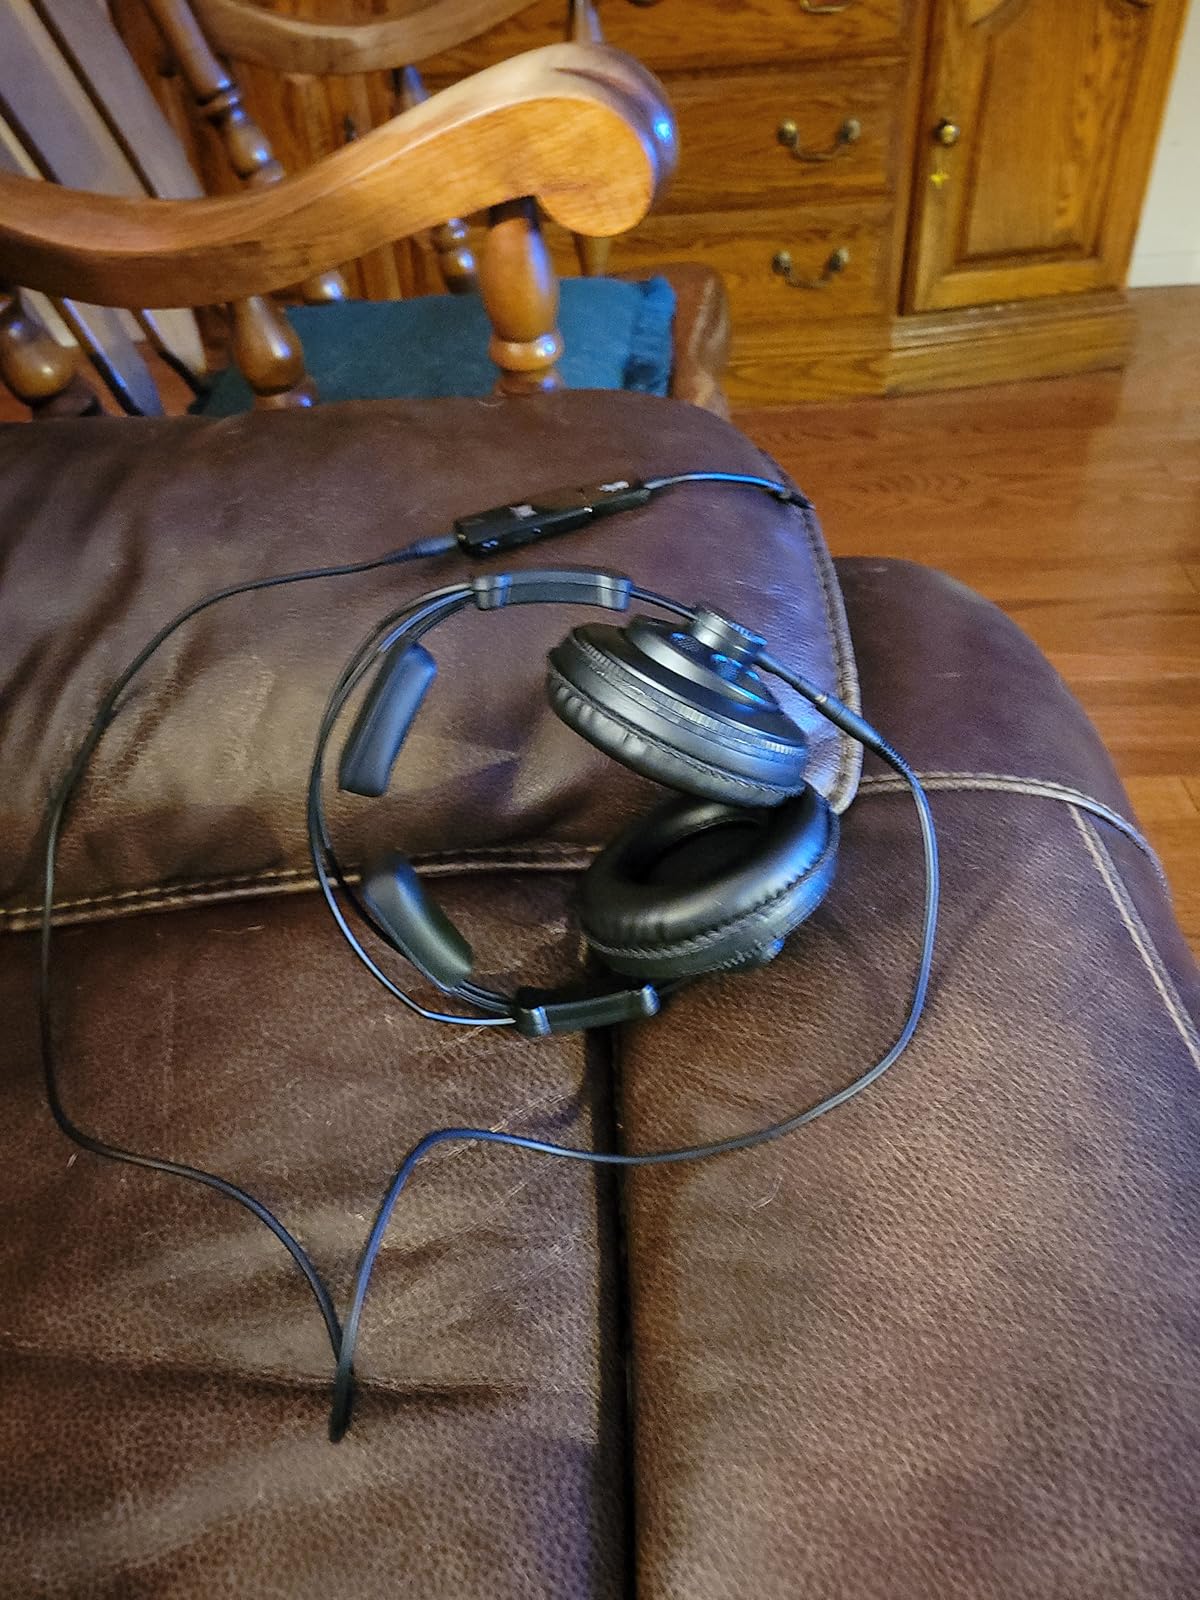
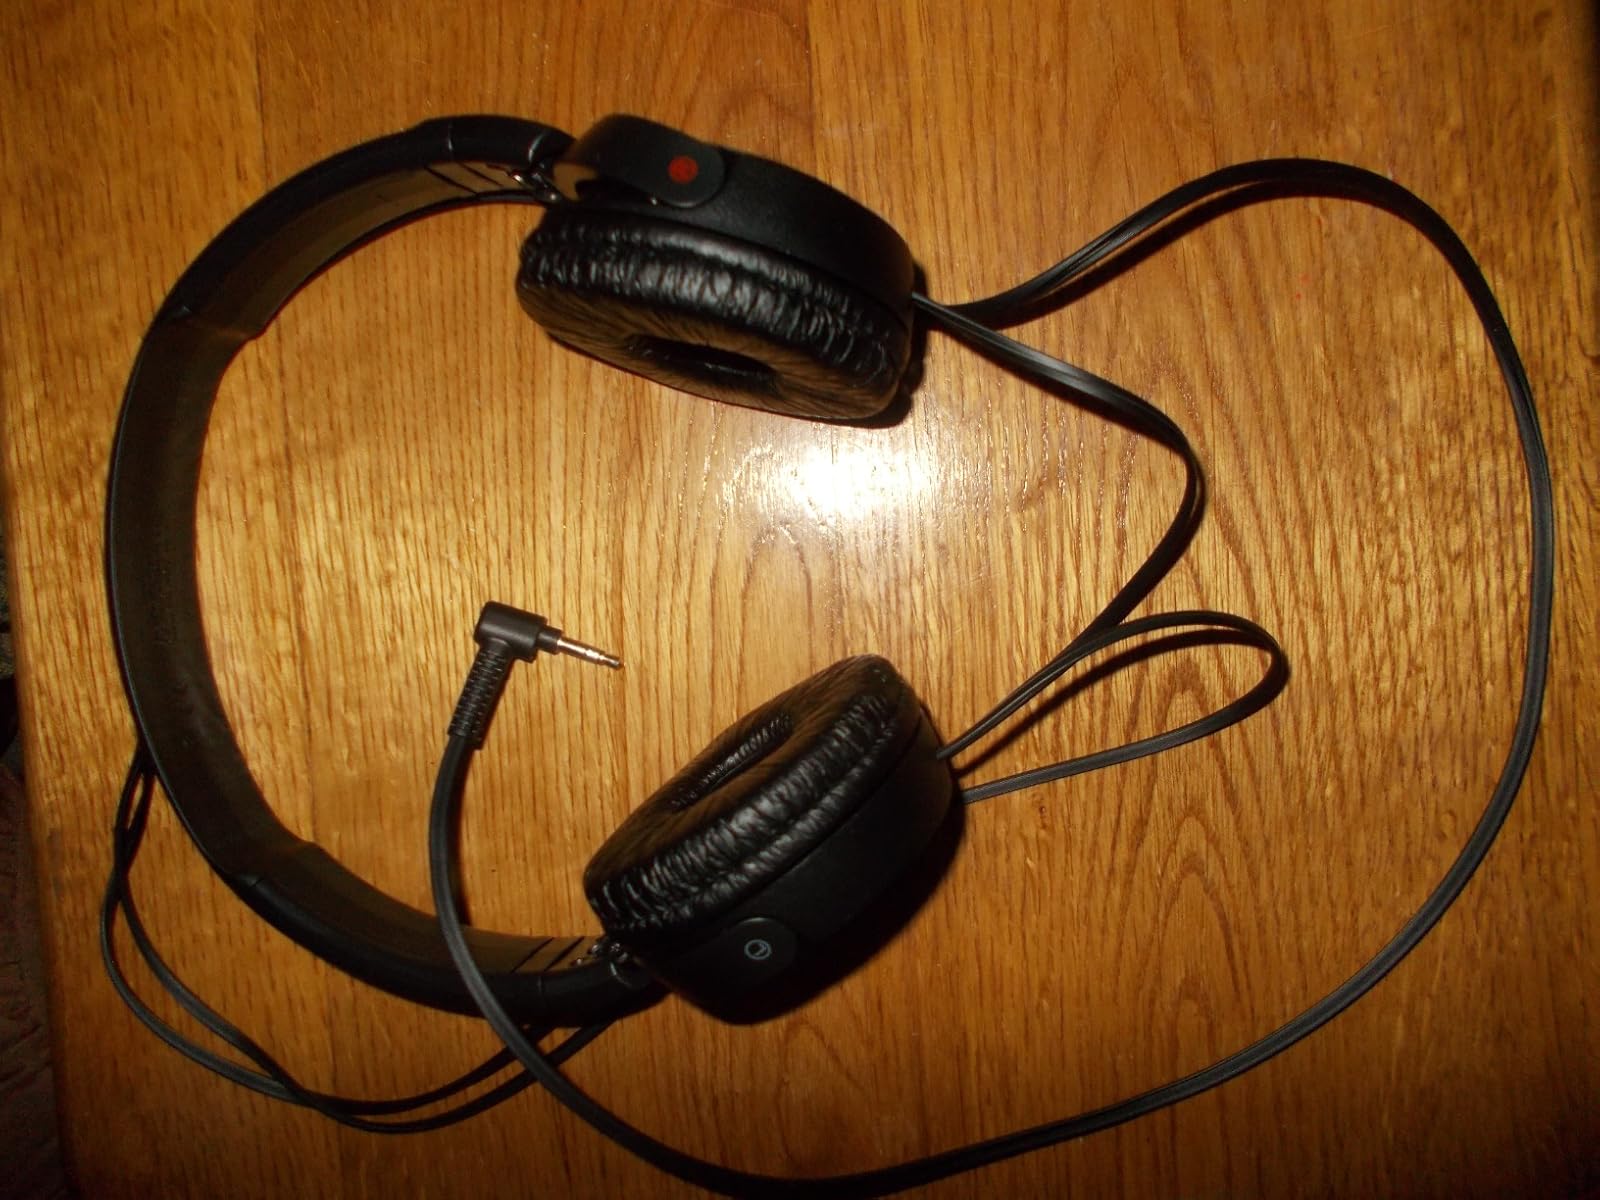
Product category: headphones
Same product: no